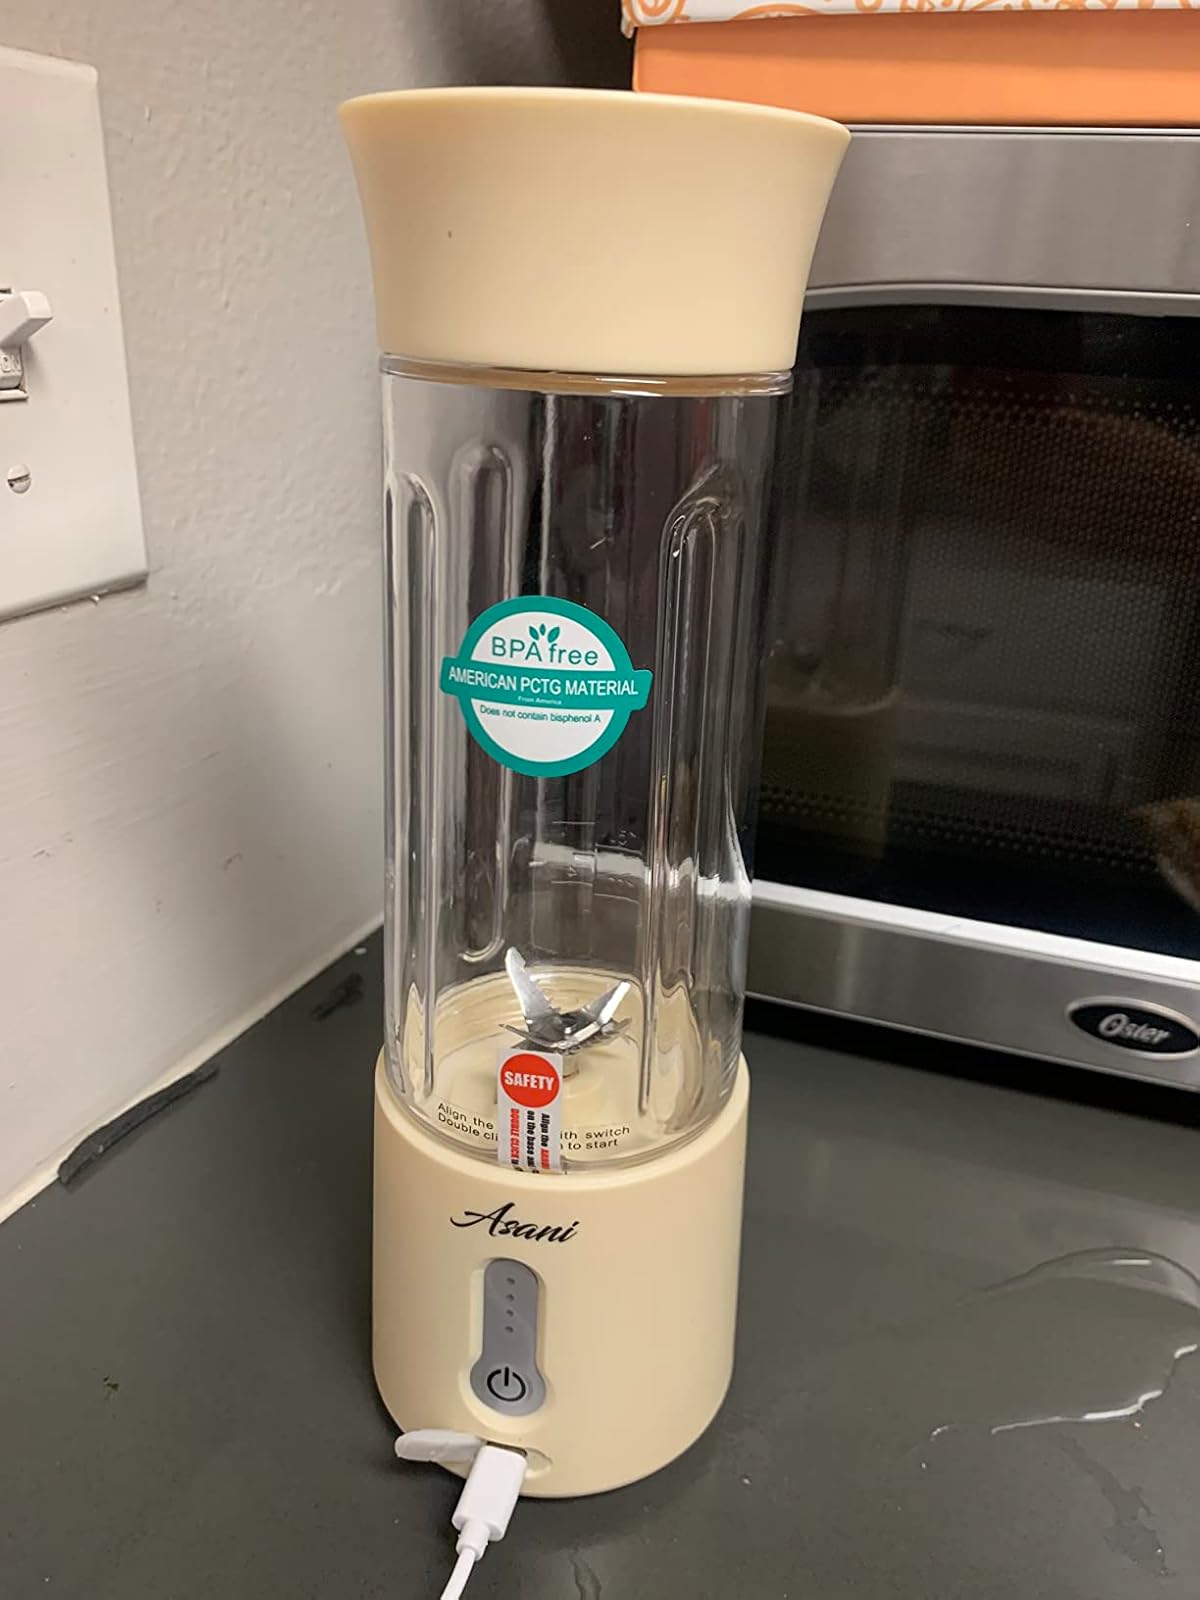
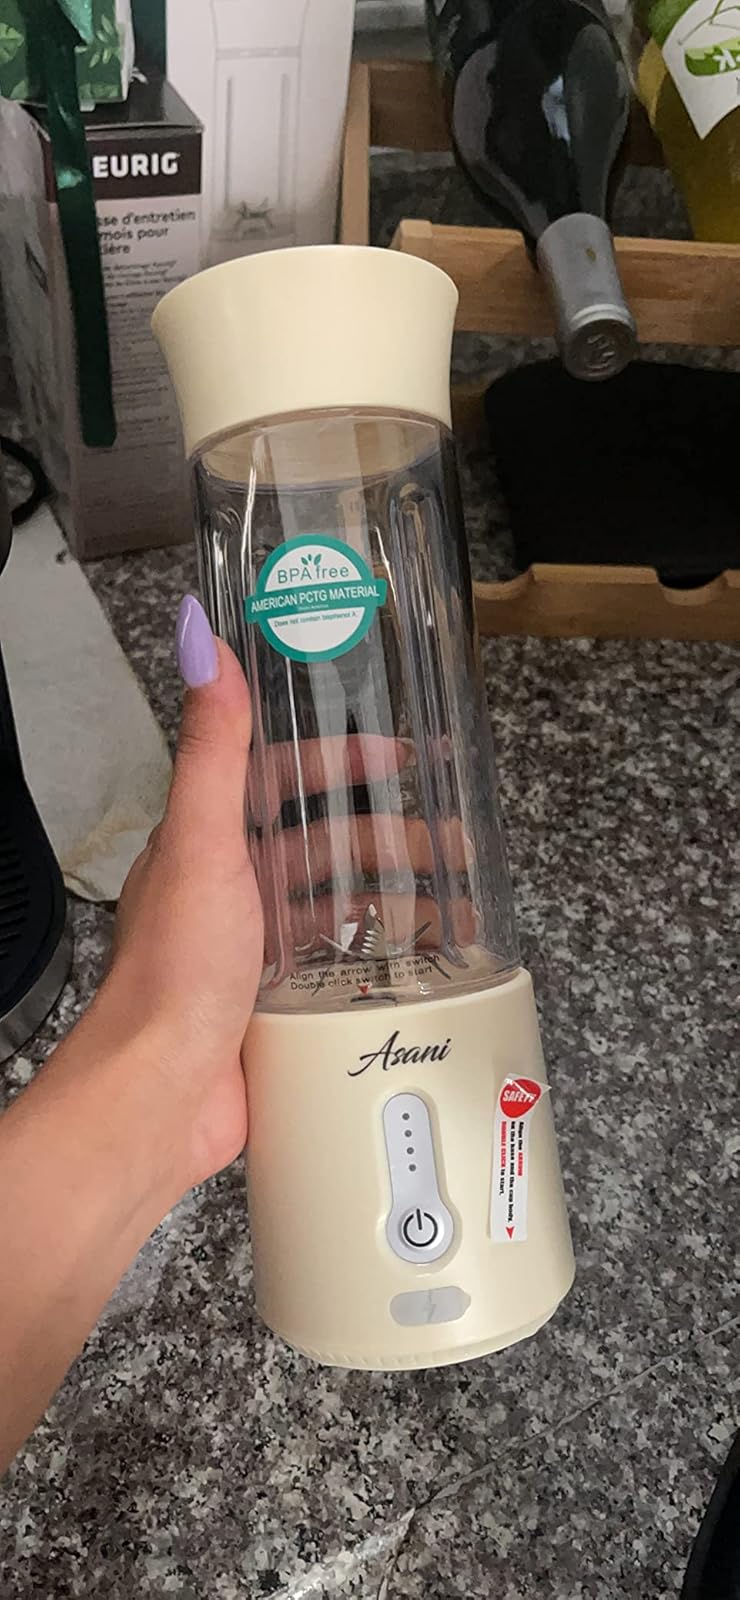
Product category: items_blender
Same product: yes